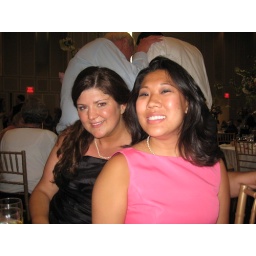
Cut the girl in pink off NOW